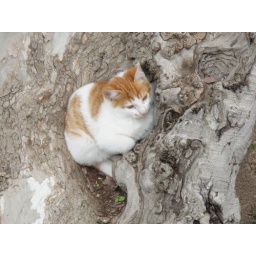
These kitties made their home inside the opened trunk of a sycamore tree that was hit by lightning.